Waxcap grassland

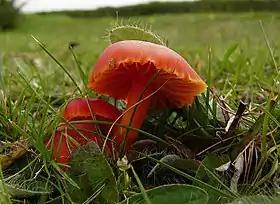
"Hygrocybe coccinea", a typical waxcap grassland species

Waxcap grassland is short-sward, nutrient-poor grassland that supports a rich assemblage of larger fungi, particularly waxcaps (species of "Hygrocybe" and related genera), characteristic of such habitats. Waxcap grasslands occur principally in Europe, where they are declining as a result of agricultural practices. The fungal species are consequently of conservation concern and efforts have been made in the United Kingdom and elsewhere to protect both the grasslands and their characteristic fungi. Over 20 species of European waxcap grassland fungi are assessed as globally "vulnerable" or "endangered" on the IUCN Red List of threatened species.